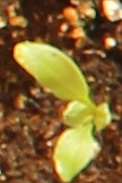
Label: Sugar beet